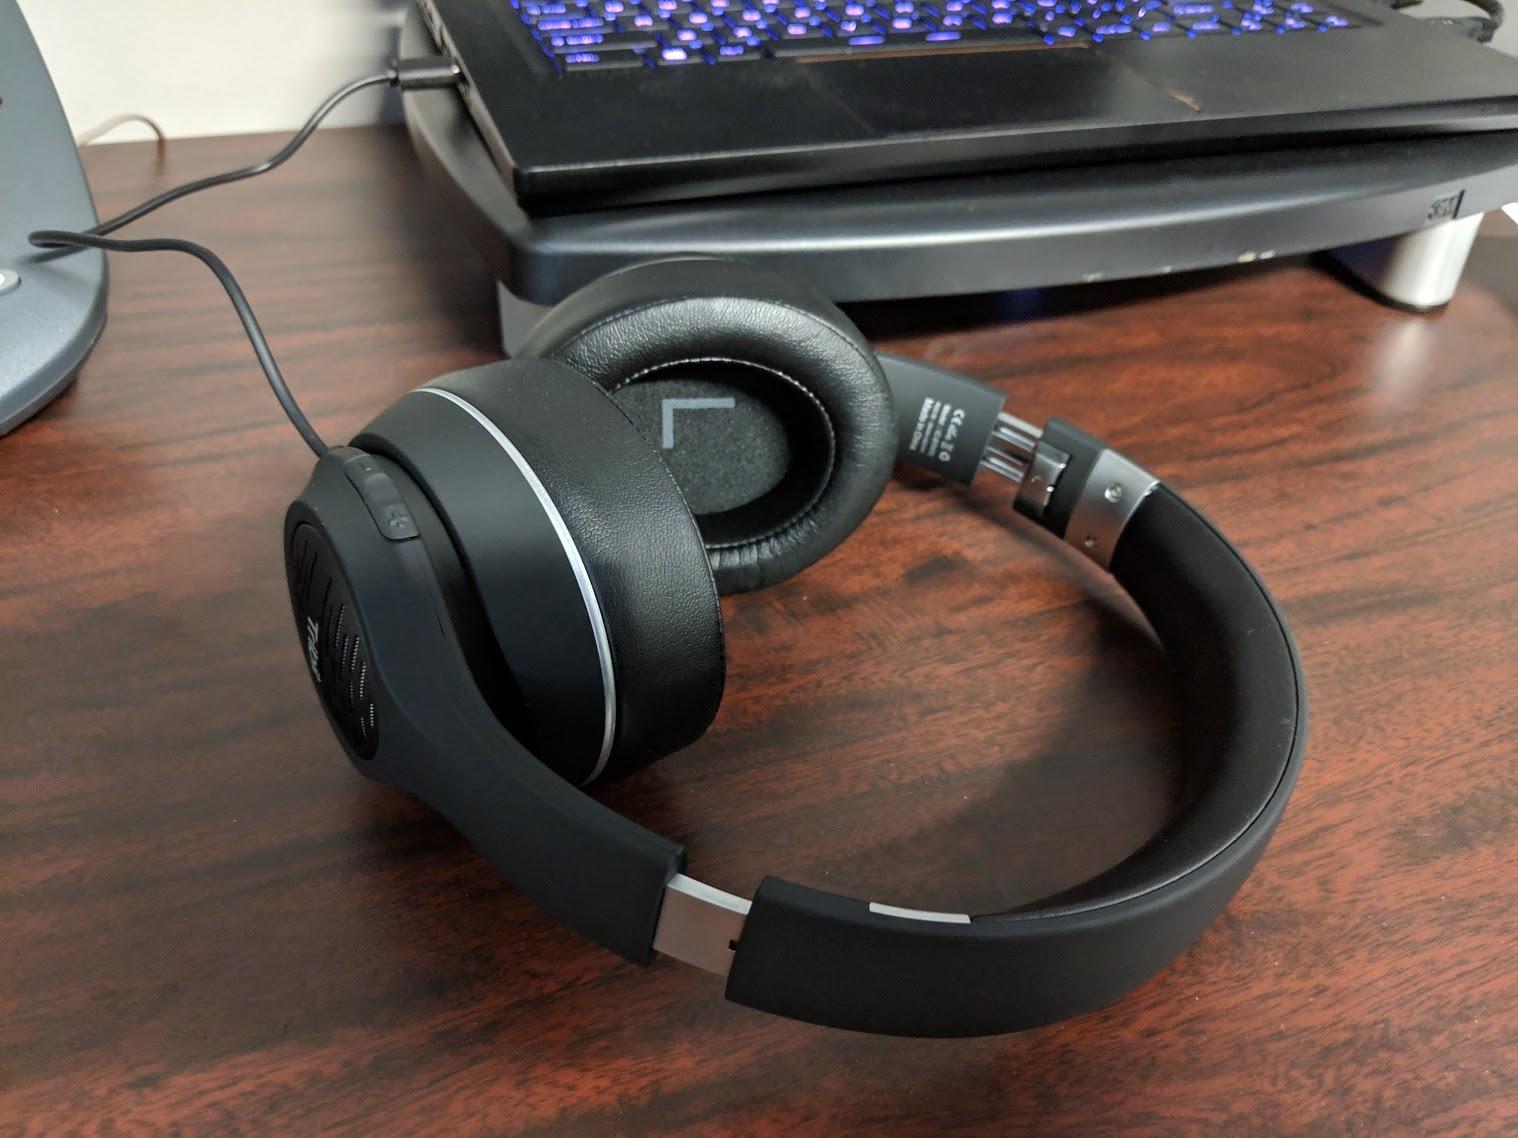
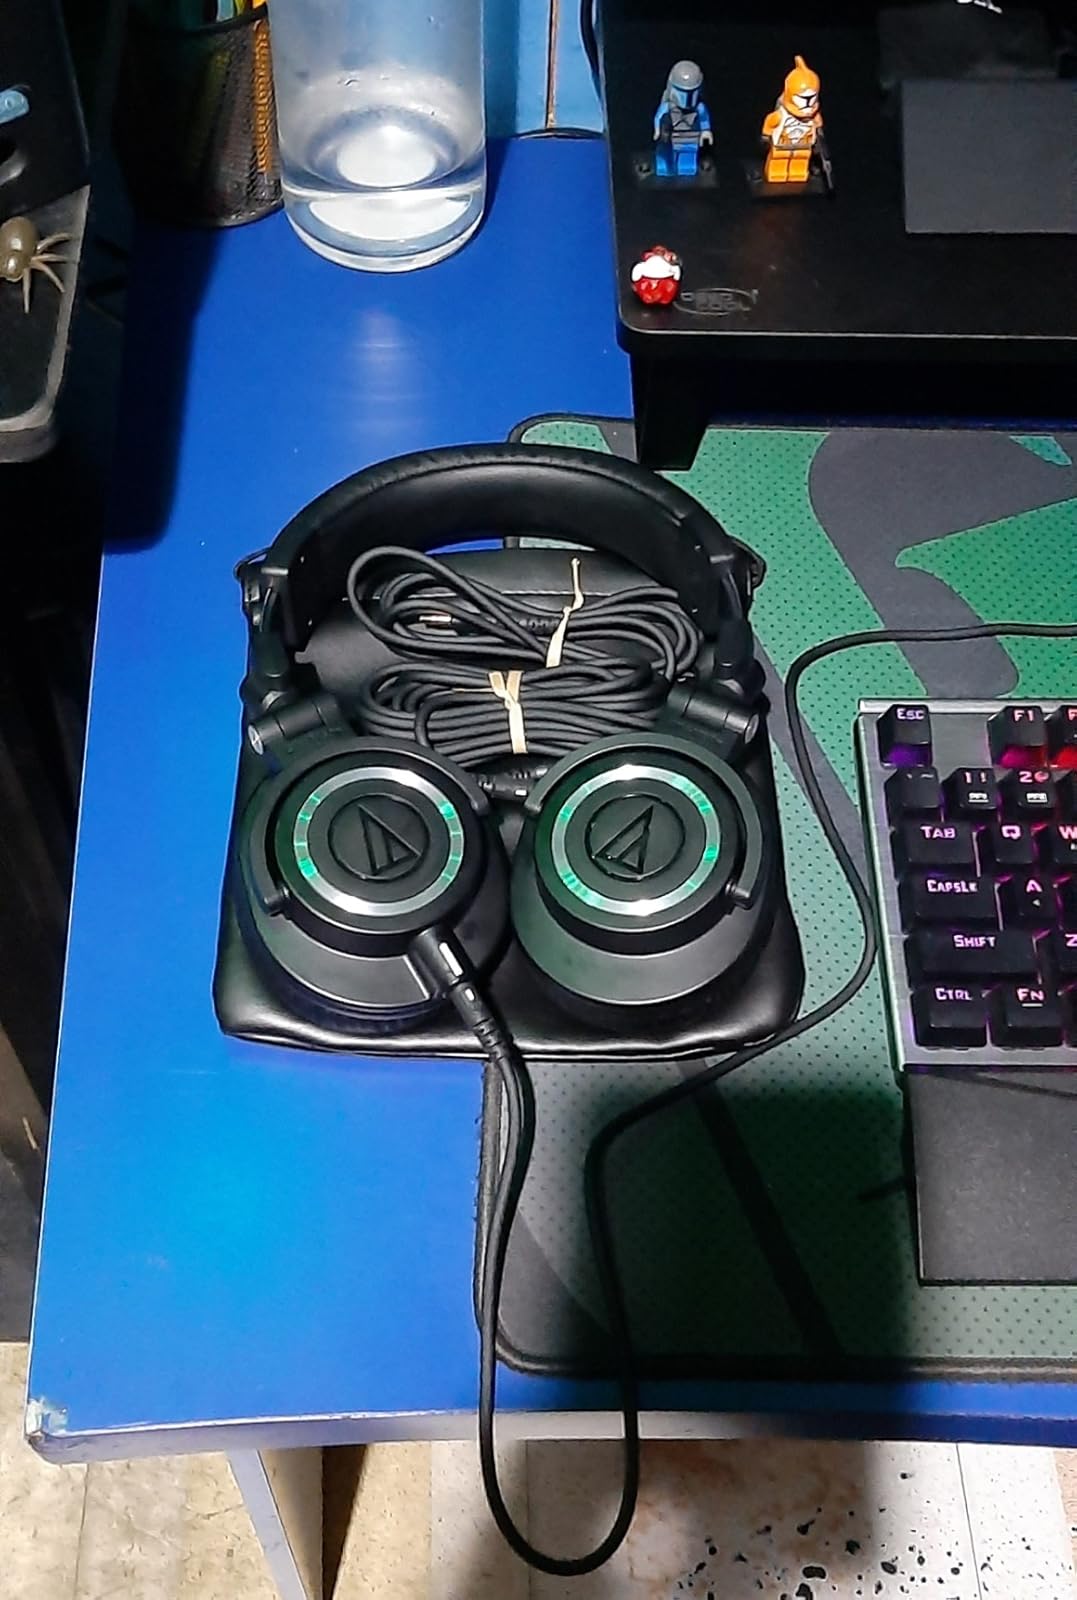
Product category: headphones
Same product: no